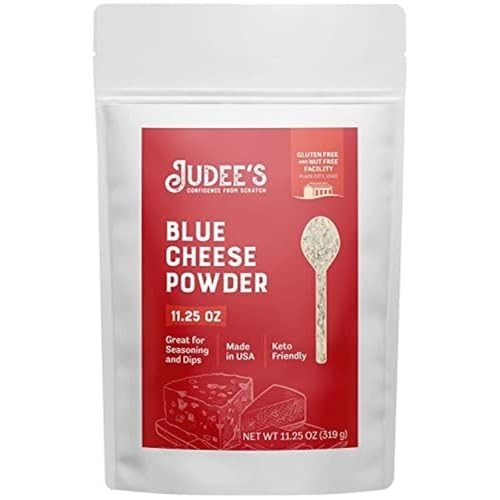
Item Name: Judee’s Blue Cheese Powder 11.25 oz - Gluten-Free and Nut-Free - Use in Seasonings and Salad Dressings - Great for Dips, Spreads and Sauces - Made in USA
Bullet Point 1: Add to your favorite appetizers, dips & spreads. Use to season popcorn or warmed pita chips.
Bullet Point 2: Sprinkle over french fries, fried chicken, mashed potatoes, roasted veggies, pasta, and more
Bullet Point 3: Made in a dedicated gluten-free facility and shipped in a standup, resealable pouch to ensure freshness
Bullet Point 4: Ingredients: Blue Cheese (Milk, Salt, Cultures, & Enzymes) and Disodium Phosphate
Bullet Point 5: Since 2009, Judee’s has been dedicated to providing fresh, allergy-conscious ingredients, great for your recipes and even better for your family
Product Description: Judees Powdered Blue Cheese cheddar cheese powder is an alternative to mozzarella cheese shredded or american cheese slices deli. Make your own alfredo sauce with heavy cream and black buffalo dip with this powder. It adds extra flavor to salad dressing like ranch dressing and great on pizza dough or cauliflower pasta. Add to macaroni and cheese or popcorn seasoning for more aroma and cheesy feel. Combine with mustard and other ingredients to create your own dressing for buffalo chicken or buffalo wings.
Value: 11.25
Unit: Ounce

Price: 30.34